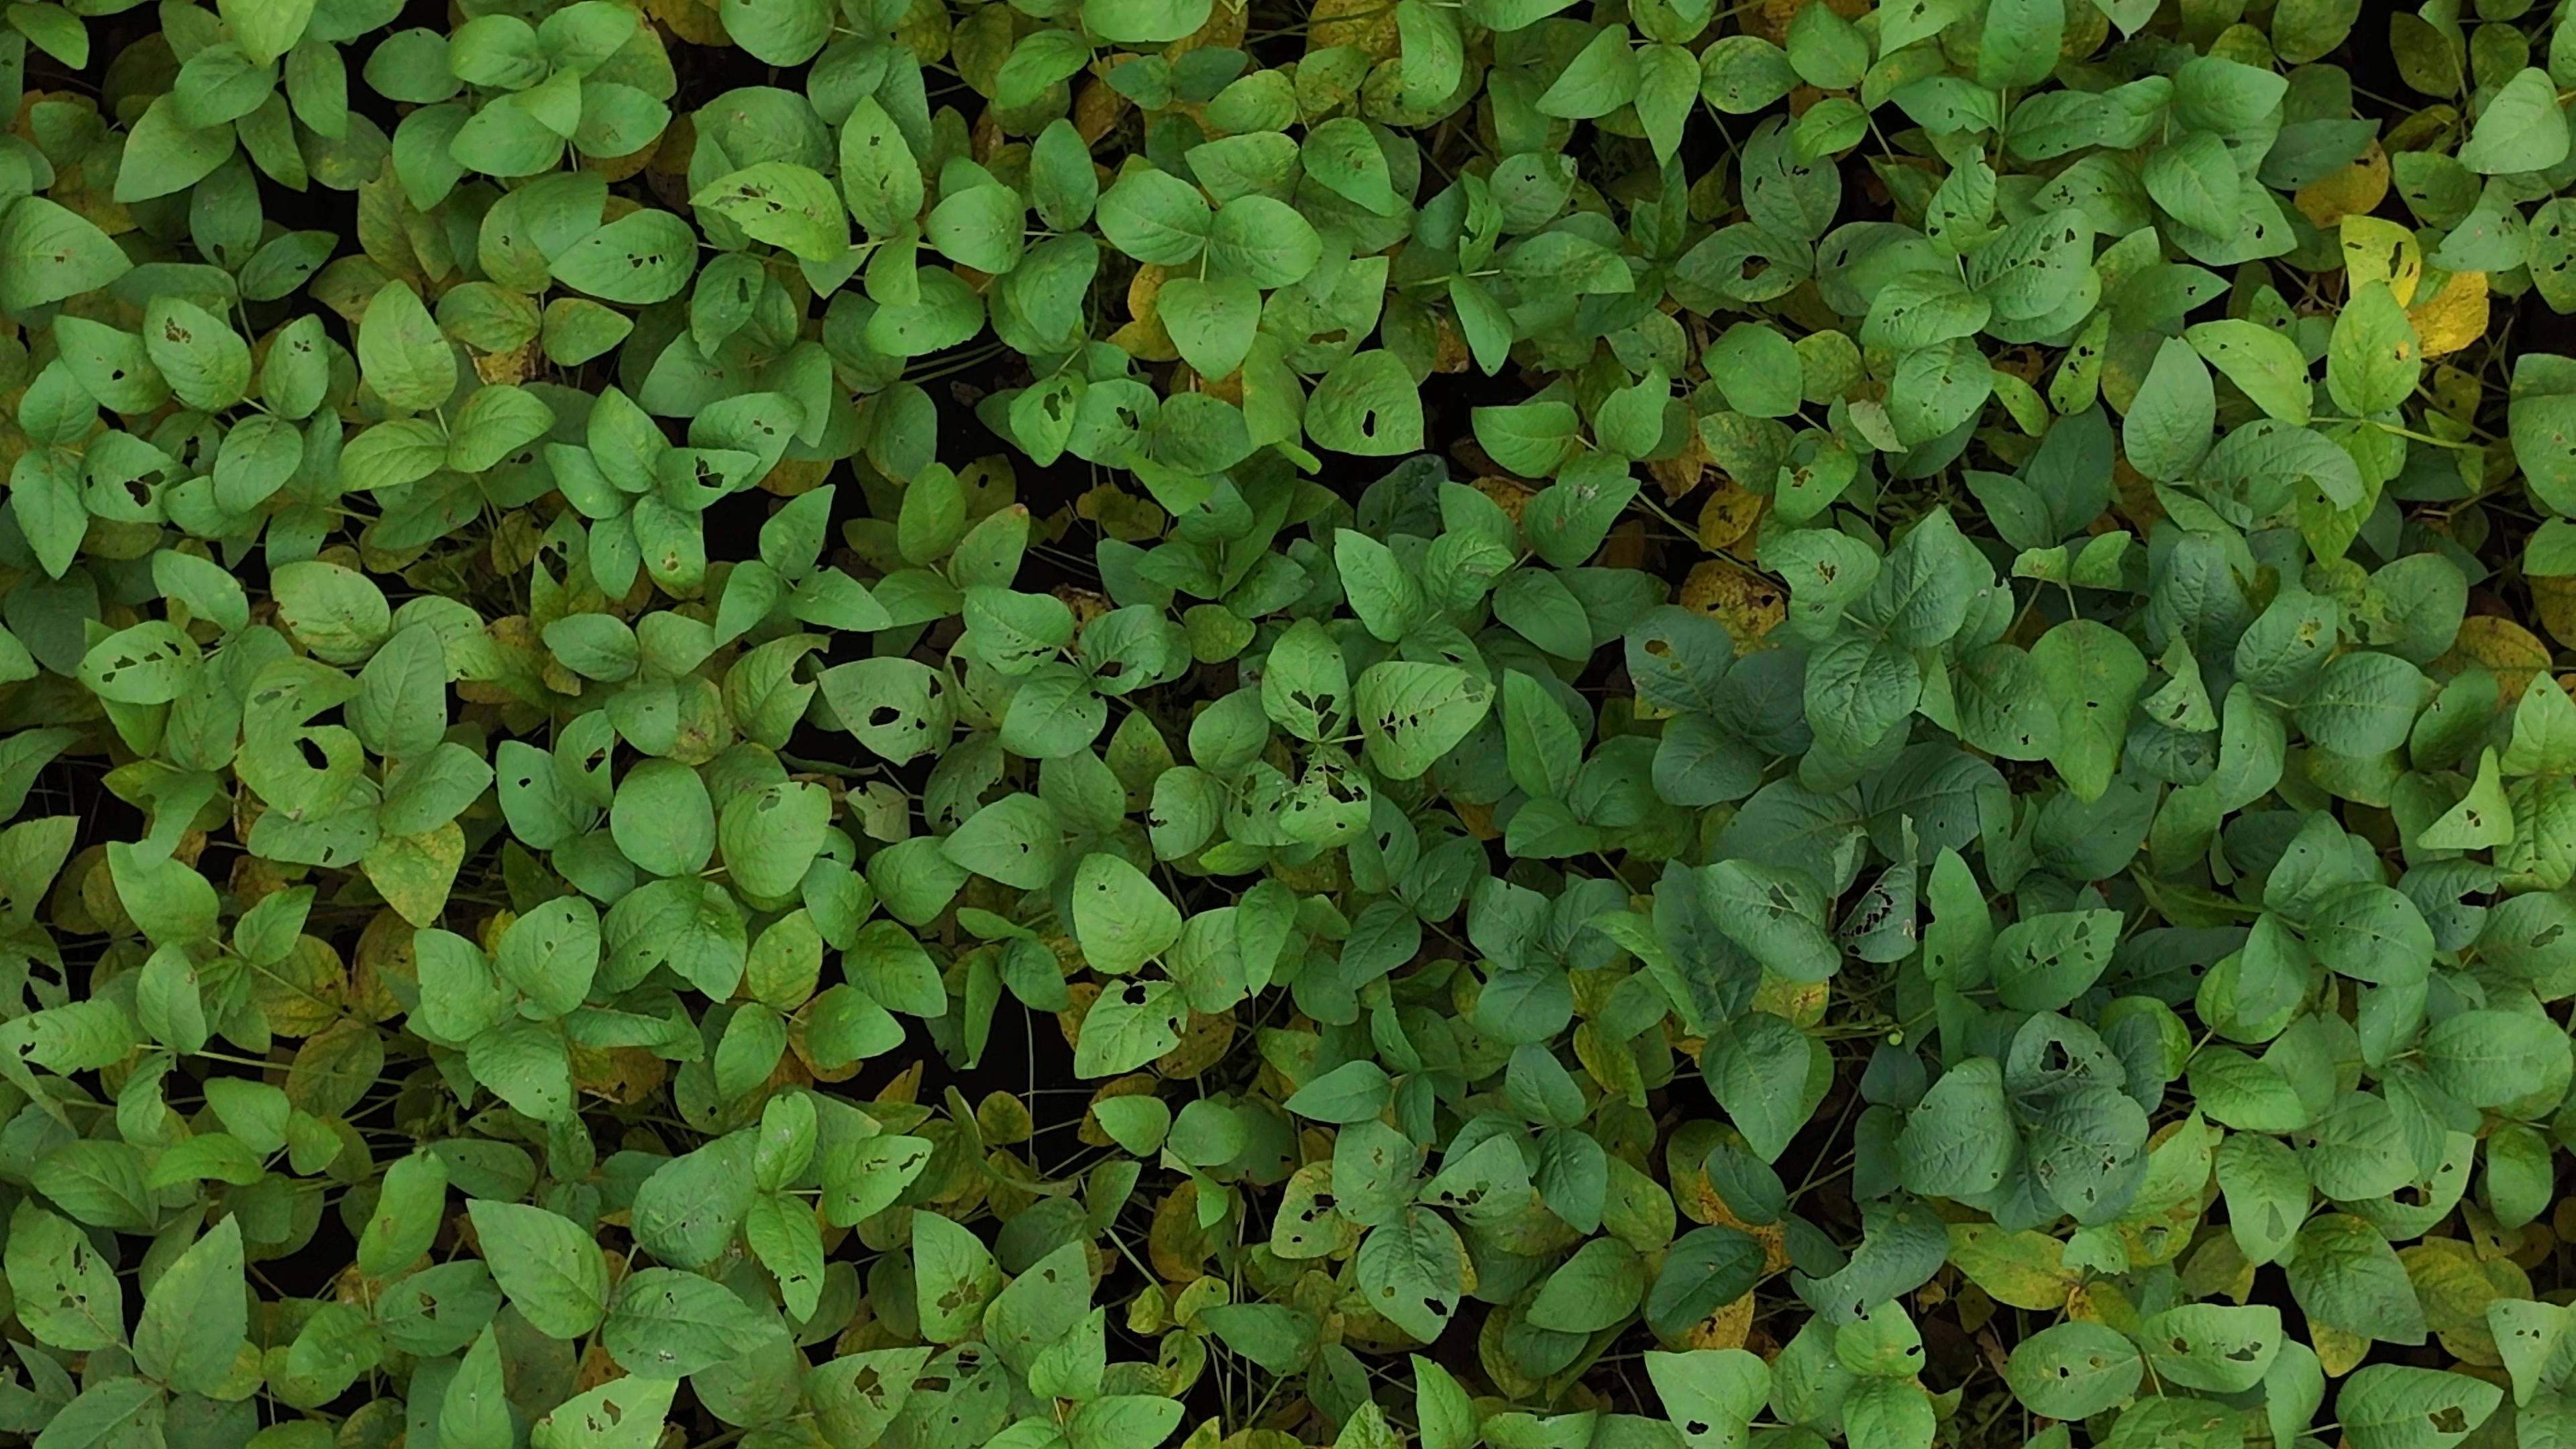
Label: Mosaic